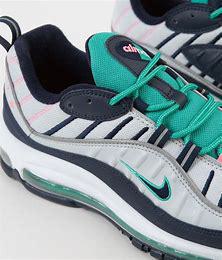
Brand: Nike
Model: Air Max 98